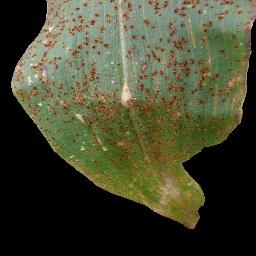
Label: Corn___Common_rust